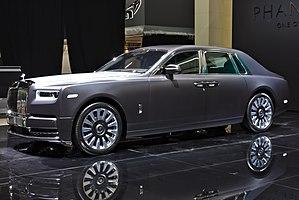
La Phantom VIII est une limousine fabriquée par le constructeur automobile britannique Rolls-Royce, filiale du groupe BMW. La première mondiale de cette voiture a lieu le 27 juillet 2017.